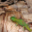
Label: lizard